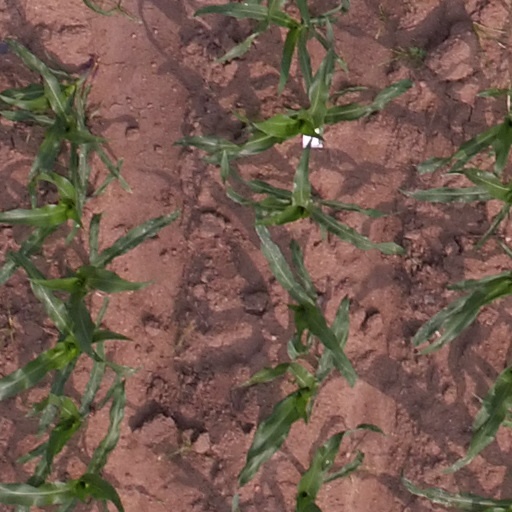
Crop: maize; corn